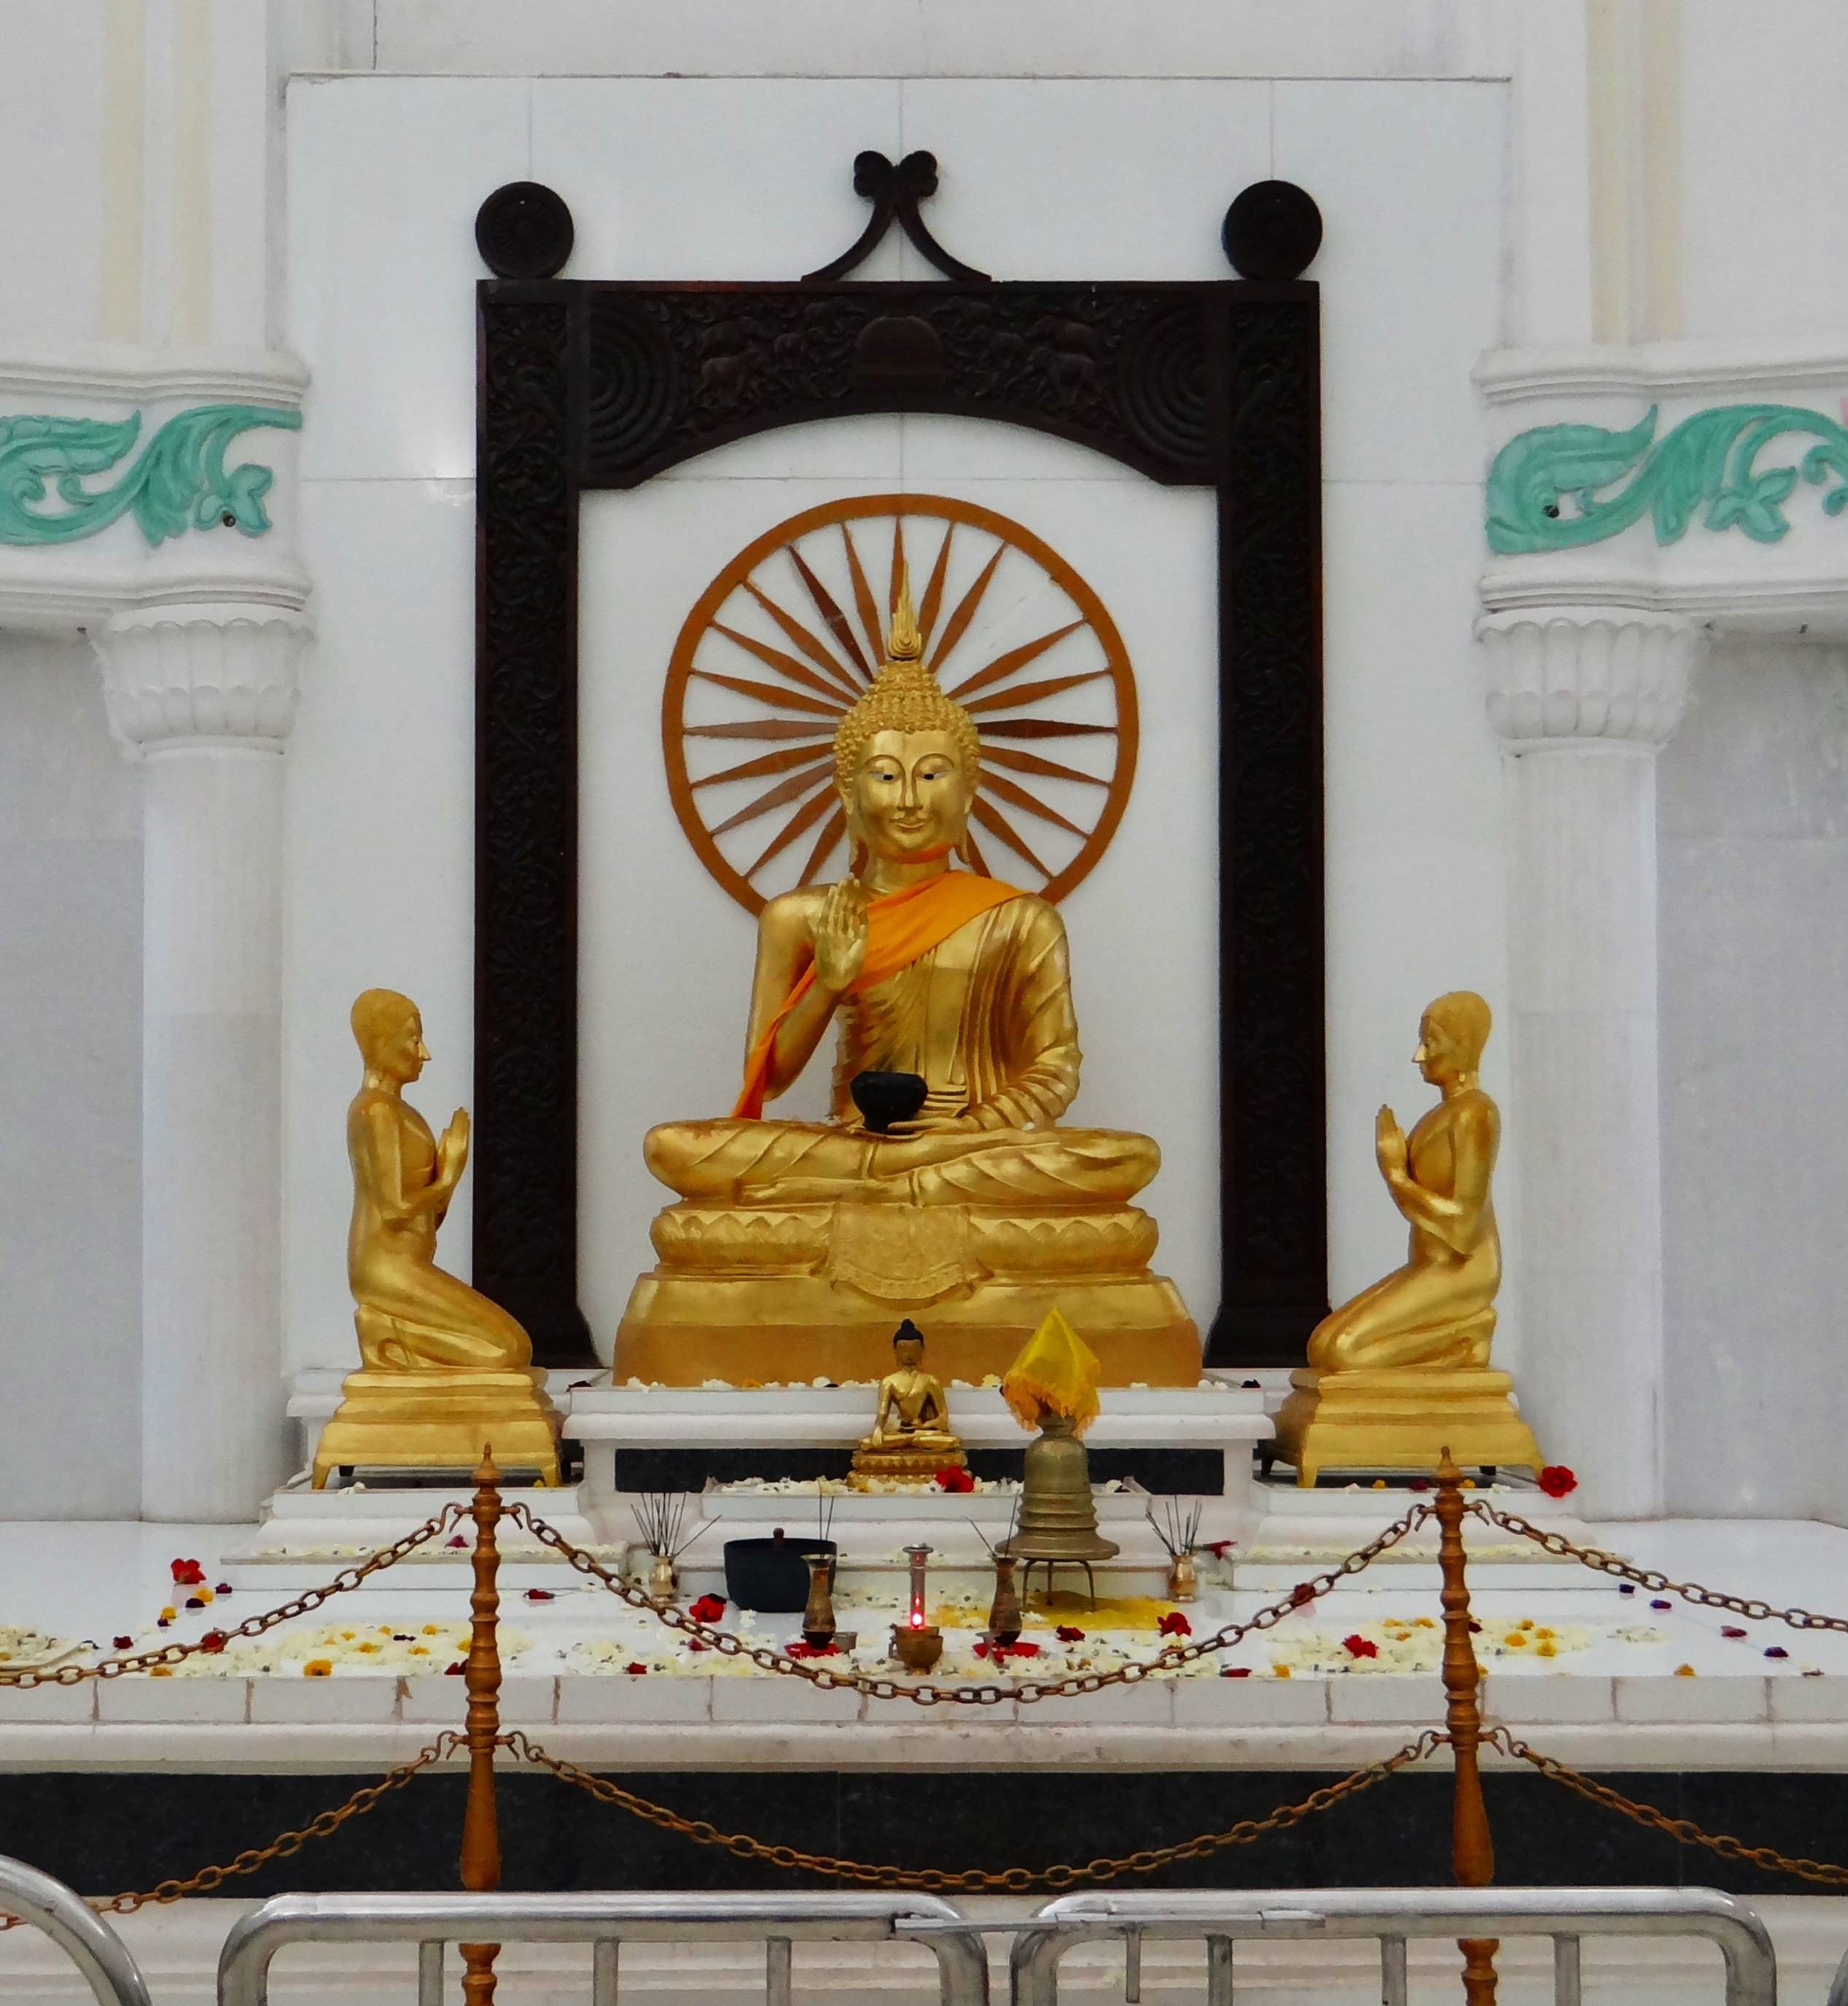
buddhism, religious, gold, temple, india, carving, buddha statue, karnataka, buddha vihar, gulbarga